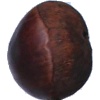
Label: Chestnut 1